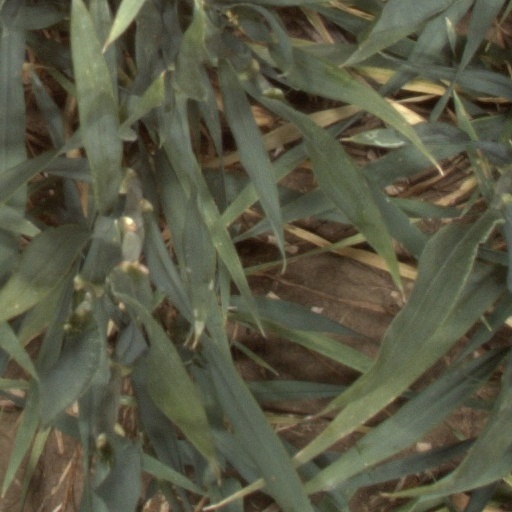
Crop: wheat